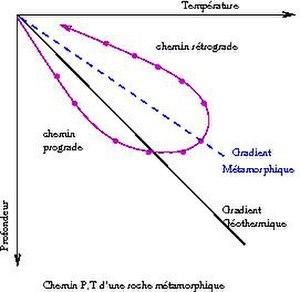
Chemin P,T d'une roche métamorphique
Une éclogite est une roche métamorphique qui s'est formée dans le faciès éclogitique, c'est-à-dire ayant subi les conditions de pression et température de ce champ.